List of Bose portable audio products

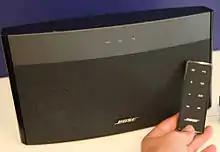
SoundLink

The first SoundLink product was released in 2009 and used a USB wireless transmitter plugged into the computer to receive audio from the computer (using a proprietary protocol— not Bluetooth). The system included a remote control. Reviewers criticized the high price of .